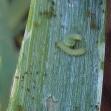
Crop: Onion
Condition: caterpillar-p